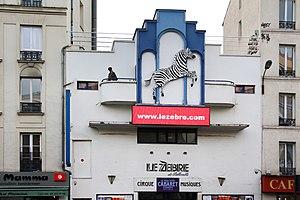
Le boulevard de Belleville est une voie du 11ᵉ et du 20ᵉ arrondissement de Paris, en France.
Le Zèbre est une salle de spectacles située au cœur du quartier de Belleville, au 61-63, boulevard de Belleville, dans le 11ᵉ arrondissement de Paris.